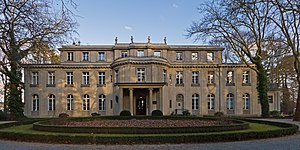
Wannseekonferencen
Villaen med adresse 56–58 Am Großen Wannsee, hvor konferencen blev holdt, er nu mindesmærke og museum for Endlösung.
Die Endlösung, tysk for 'endelig løsning', var nazisternes plan om at fjerne alle jøder i Europa. Den blev vedtaget på Wannseekonferencen, der egentlig var planlagt at finde sted 9. december 1941, men blev udsat med kort varsel, og fandt sted 20. januar 1942.